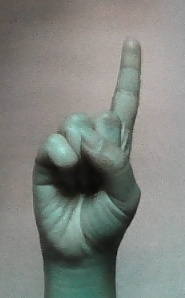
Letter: bb